List of works by Carolus-Duran

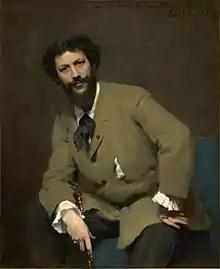
Portrait of Carolus-Duran by John Singer Sargent, 1879

Carolus-Duran was a French painter and art instructor known for his stylish depictions of members of high society in Third Republic France.